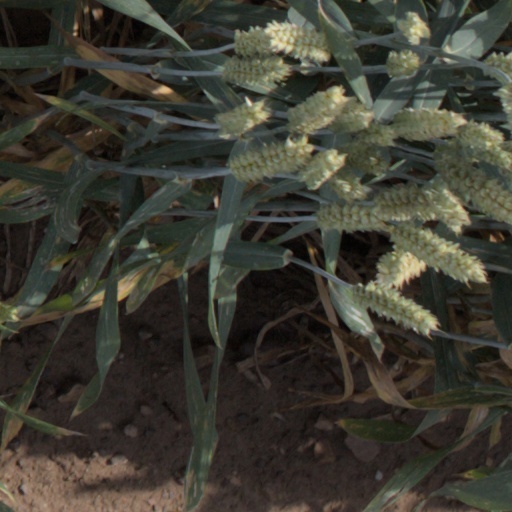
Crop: wheat